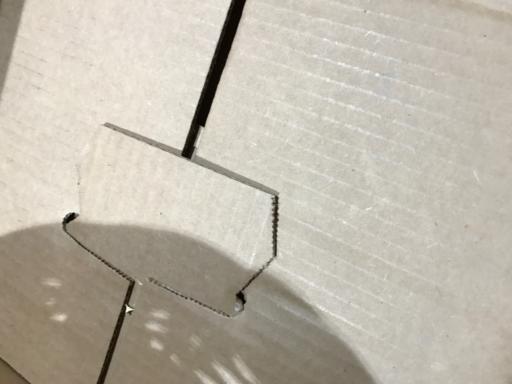
Label: cardboard